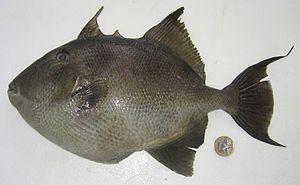
Voici une liste des espèces de poissons rencontrés dans la mer Méditerranée.
Le baliste cabri est une espèce de poissons vivant habituellement en milieu récifal sub-tropical. Il colonise également les lagons, les baies et les ports. Avec le réchauffement des températures, le baliste remonte très au nord, et il est devenu commun en septembre dans les filets de pêcheurs d'Audresselles, au nord du Pas-de-Calais. Il se nourrit de crustacés et de mollusques qu'il broie avec sa puissante mâchoire.